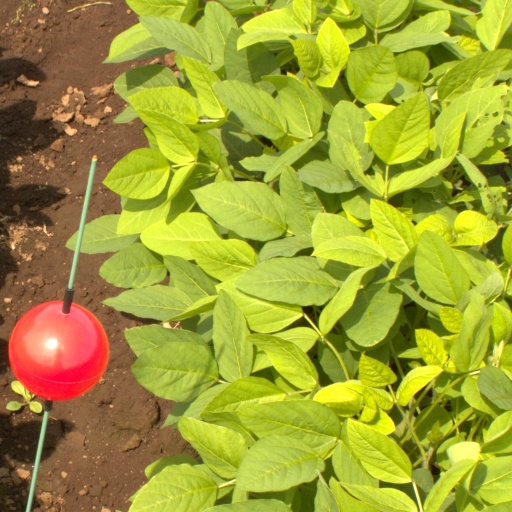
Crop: soybean